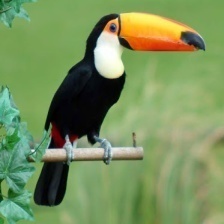
Species: TOUCHAN
Scientific name: RAMPHASTIDAE
ImageNet parent category: toucan